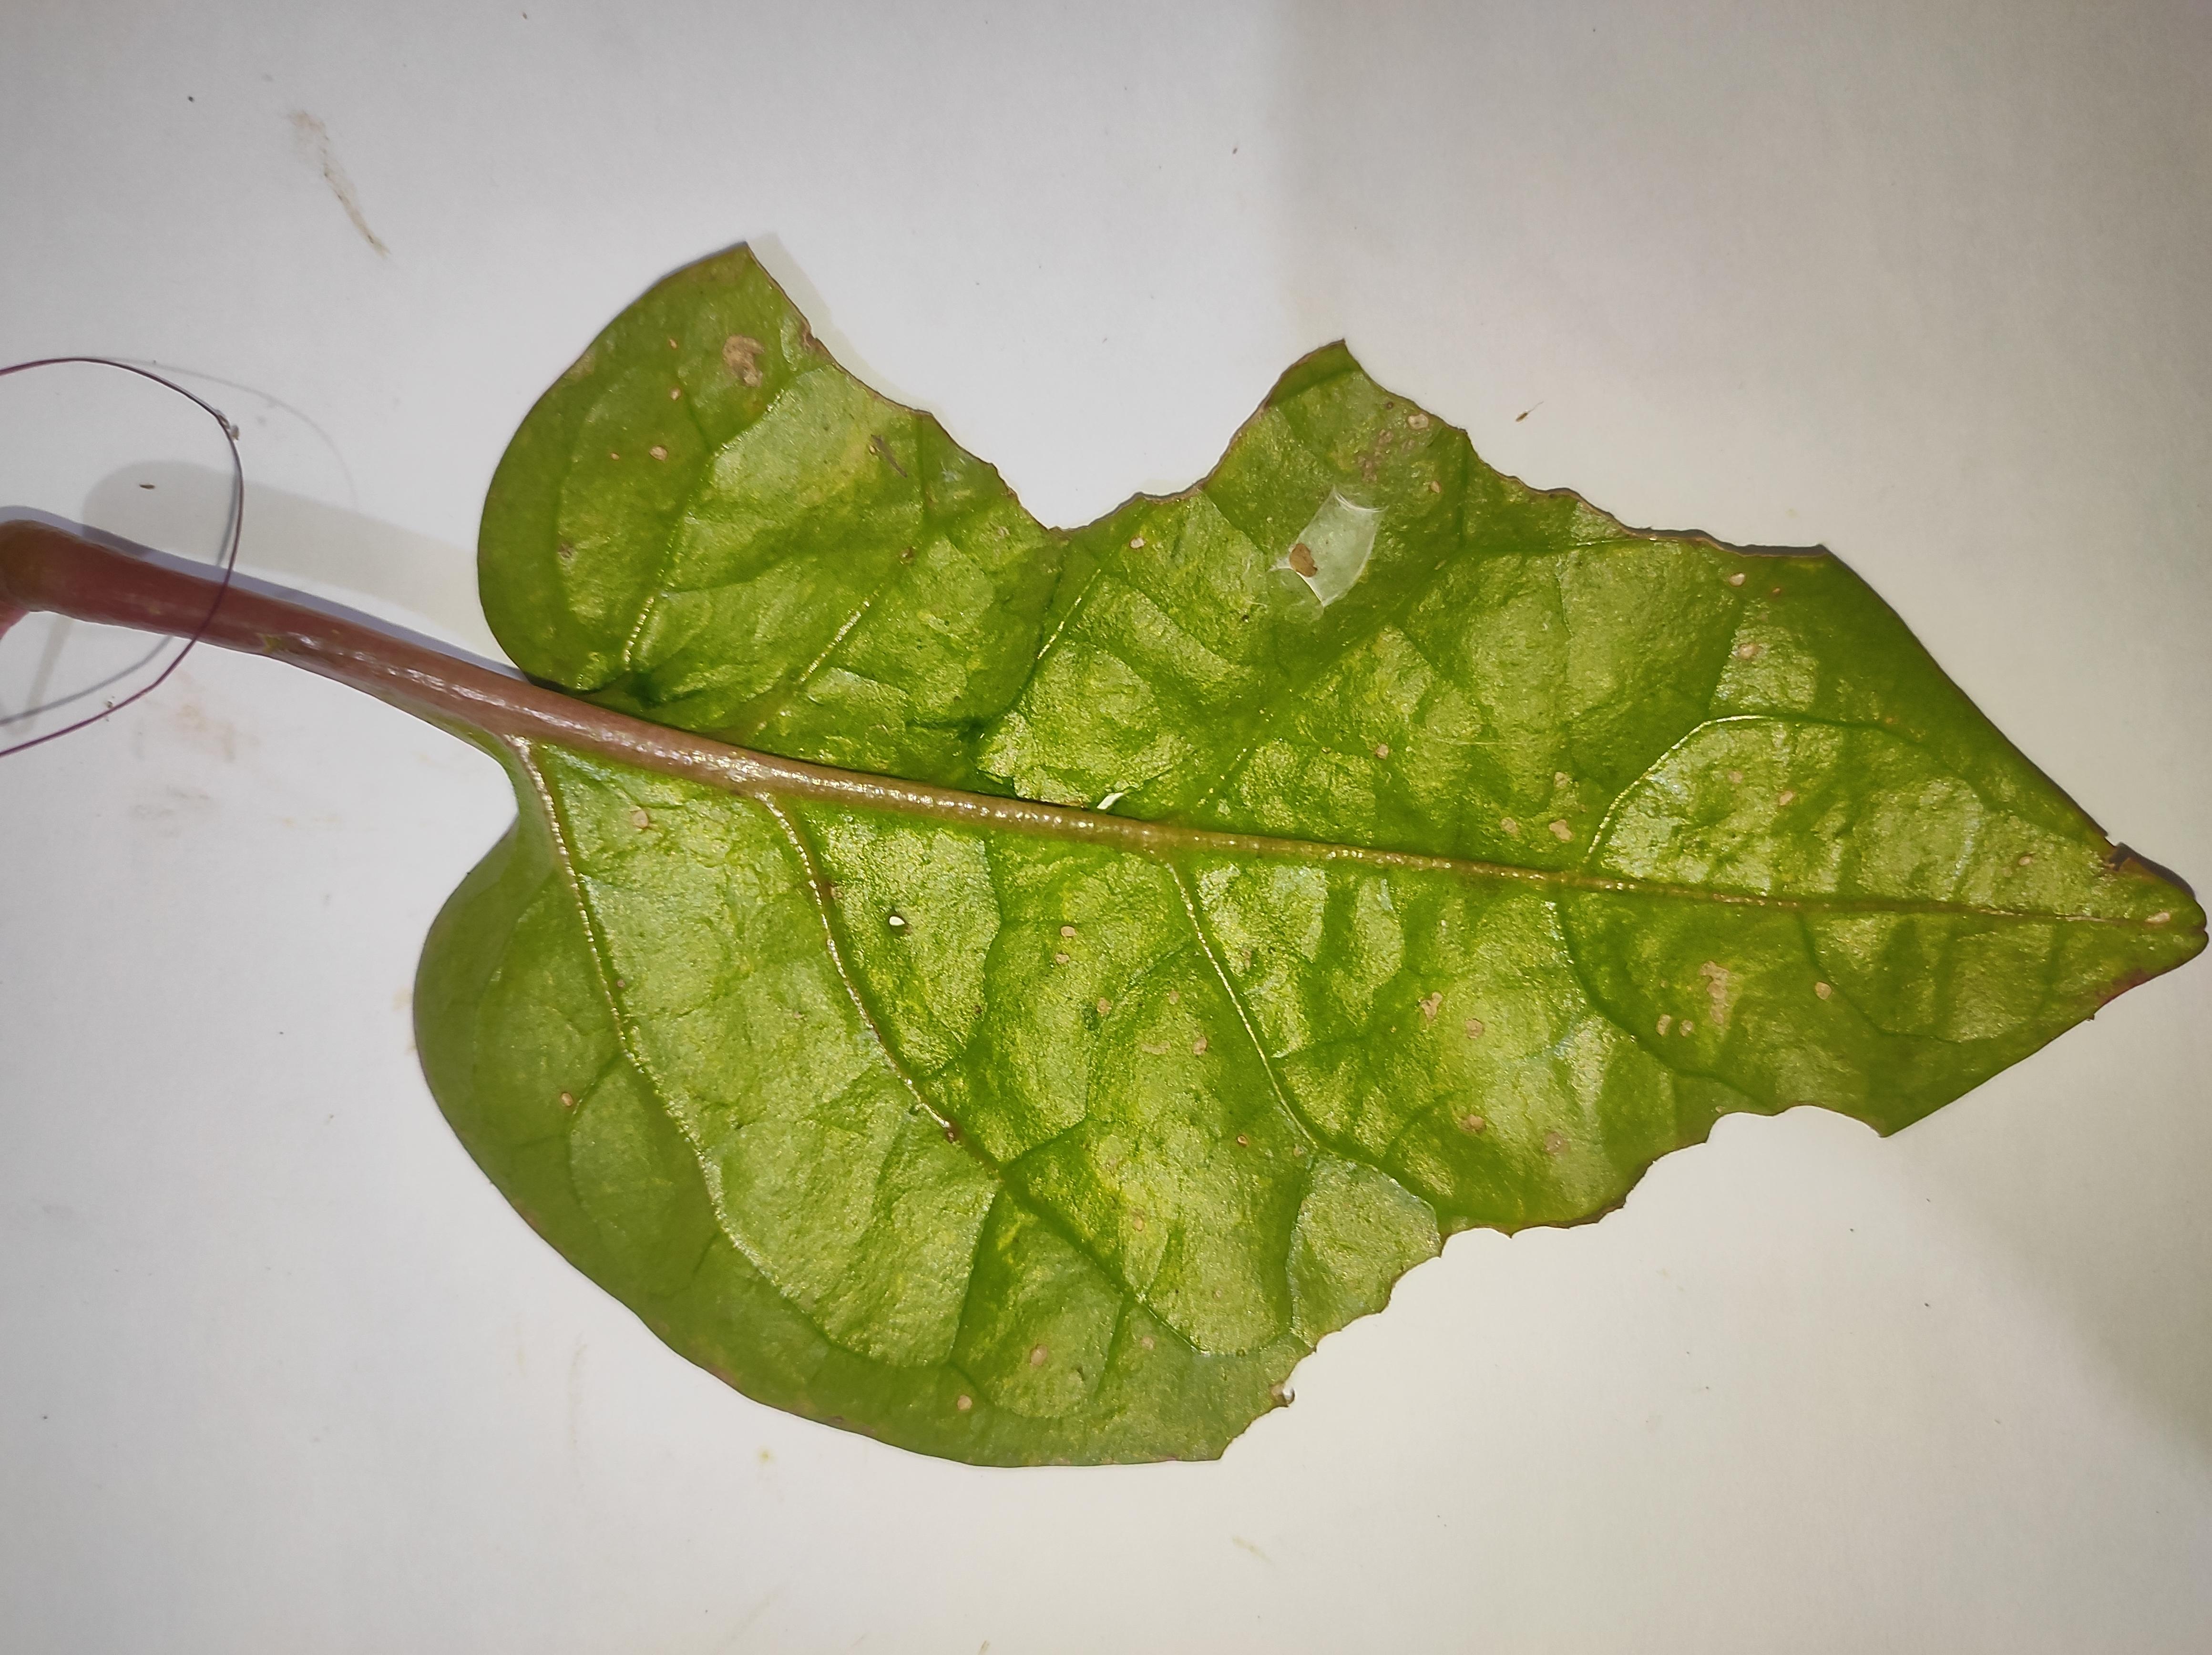
Label: straw_mite